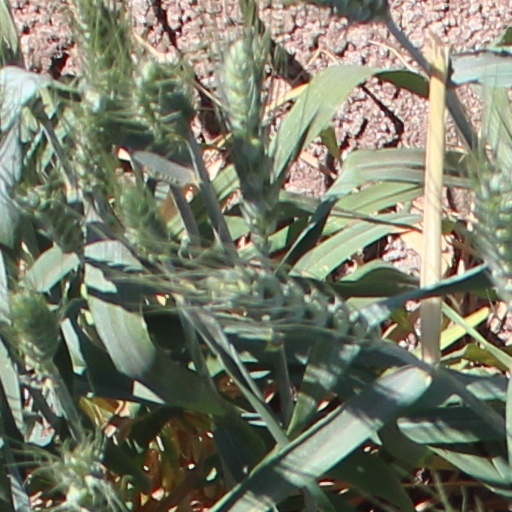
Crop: wheat